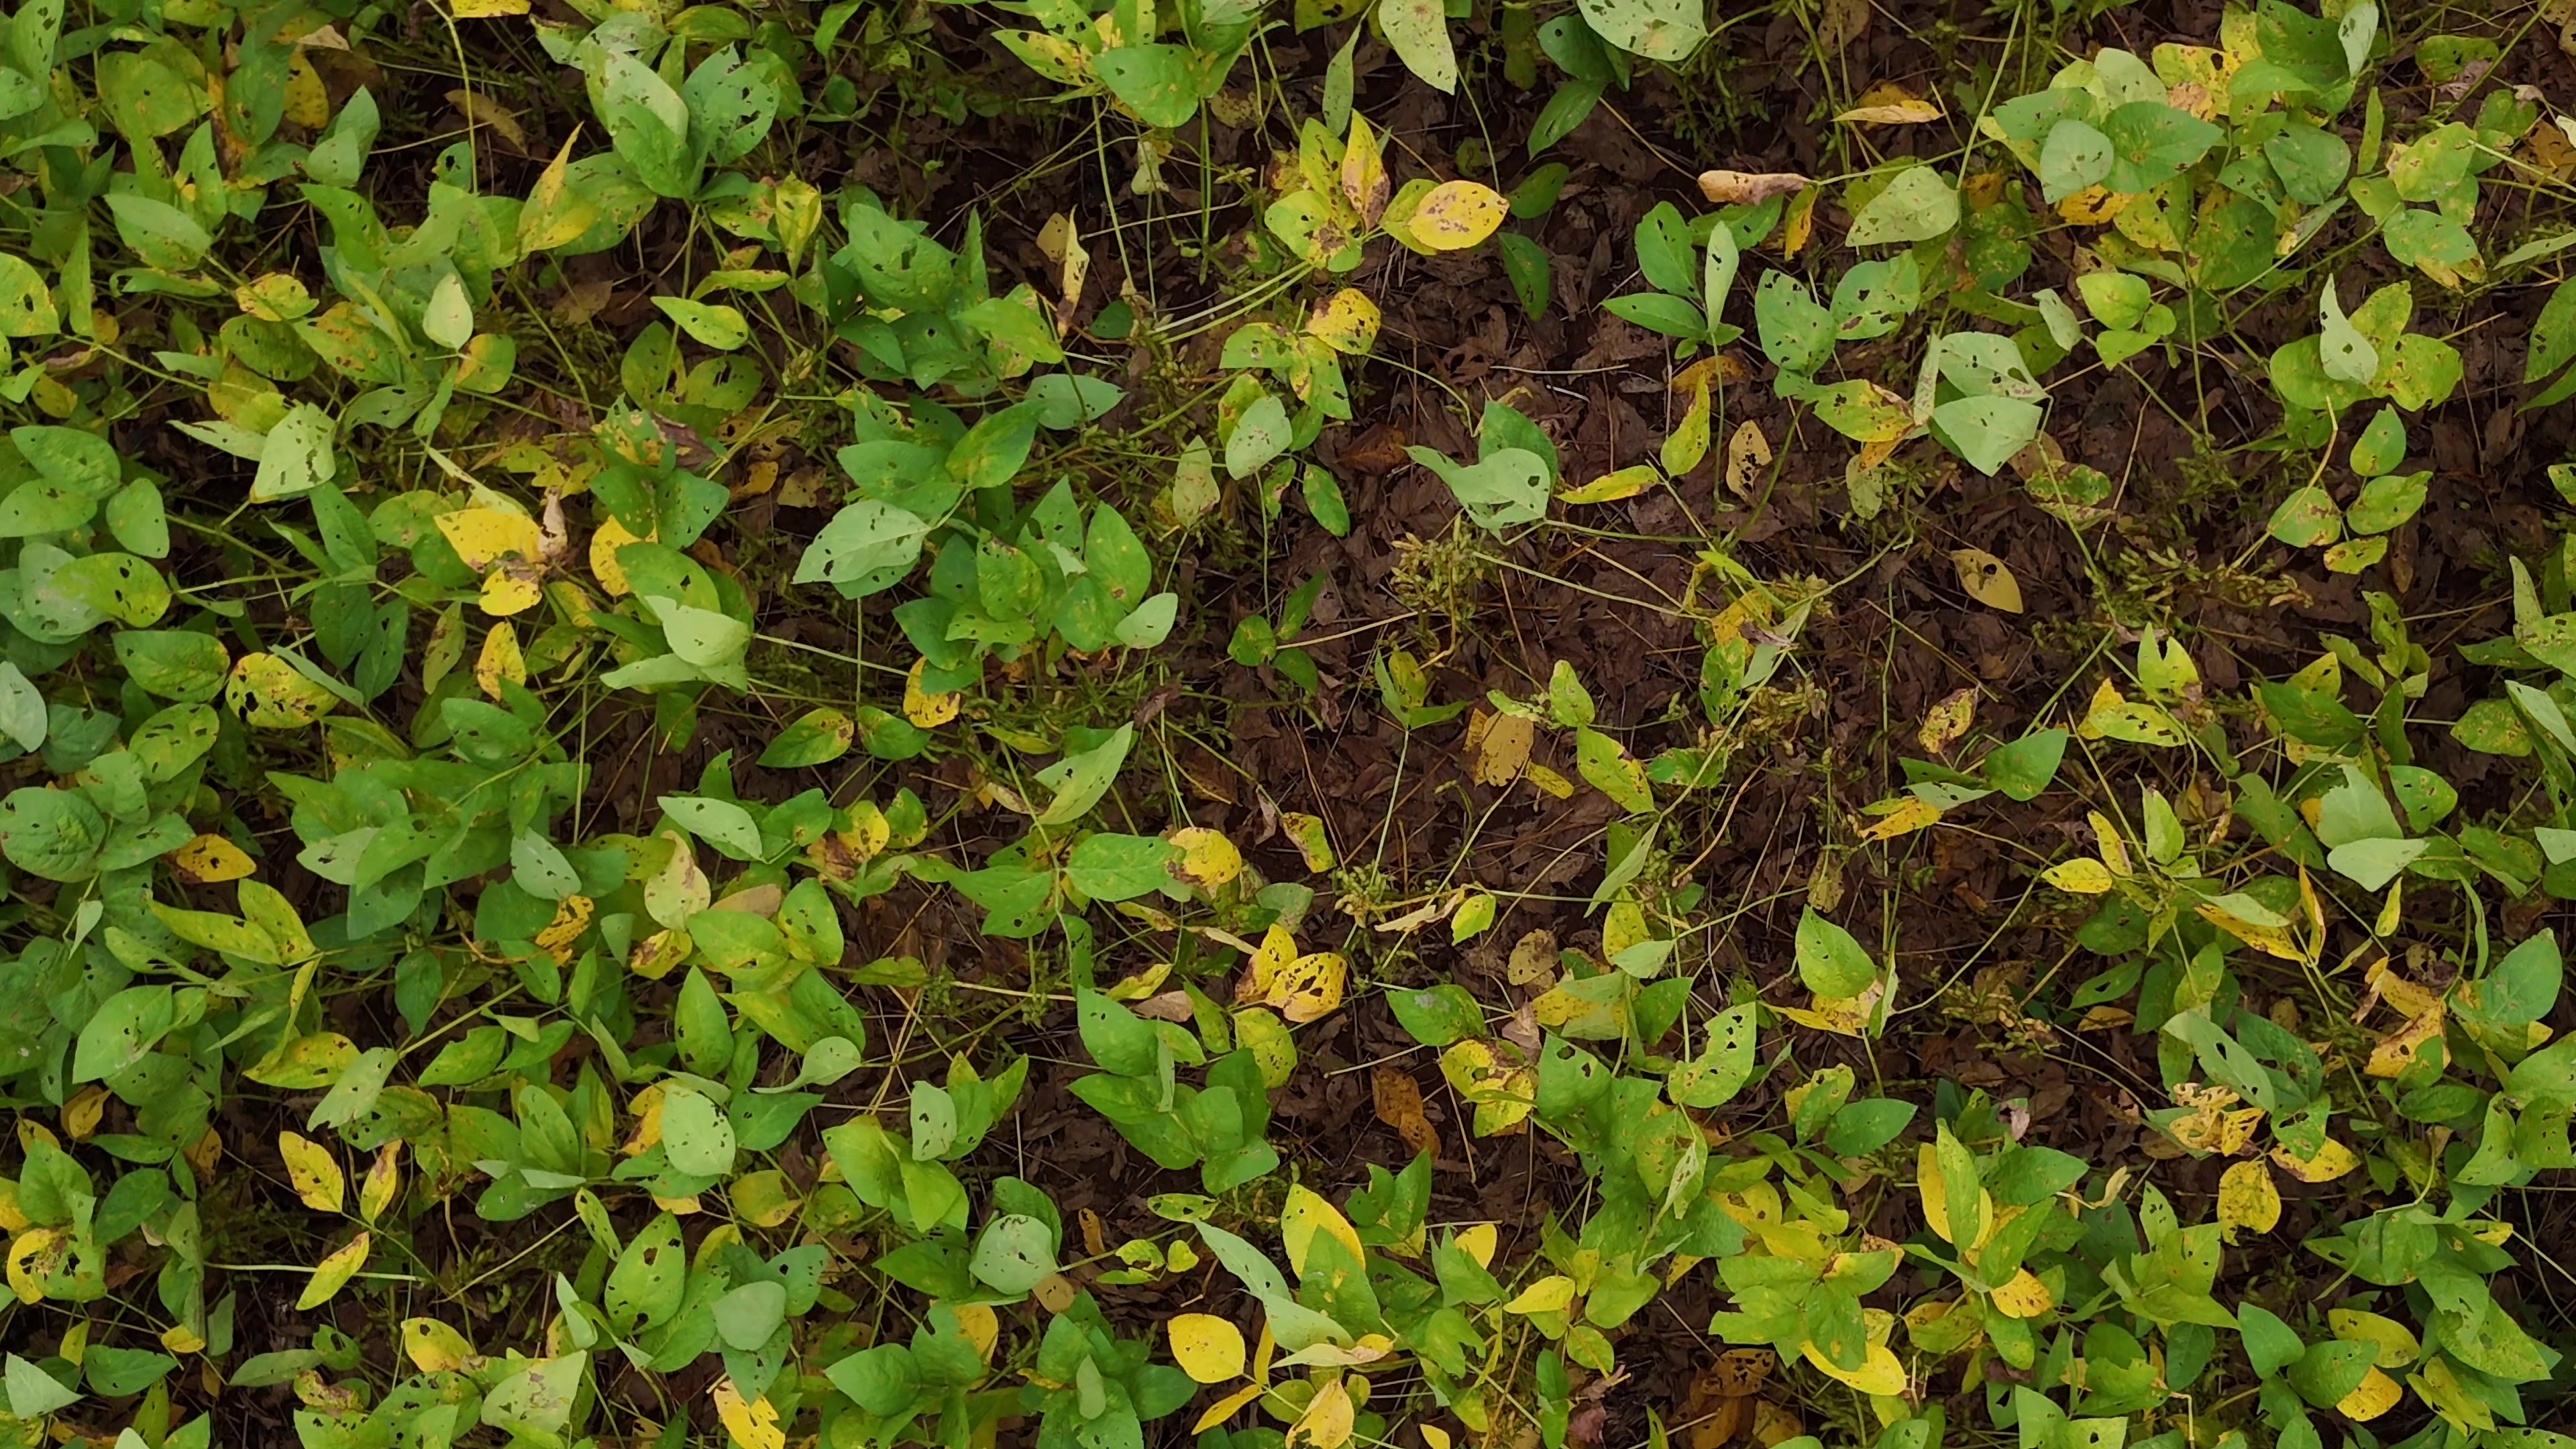
Label: Rust